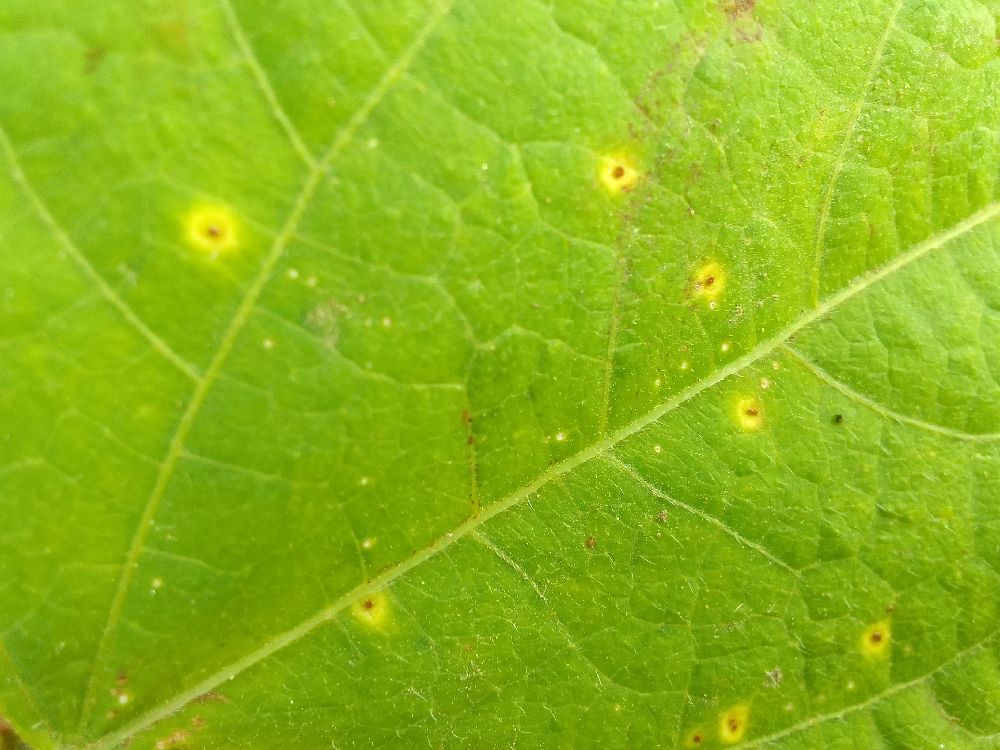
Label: rust